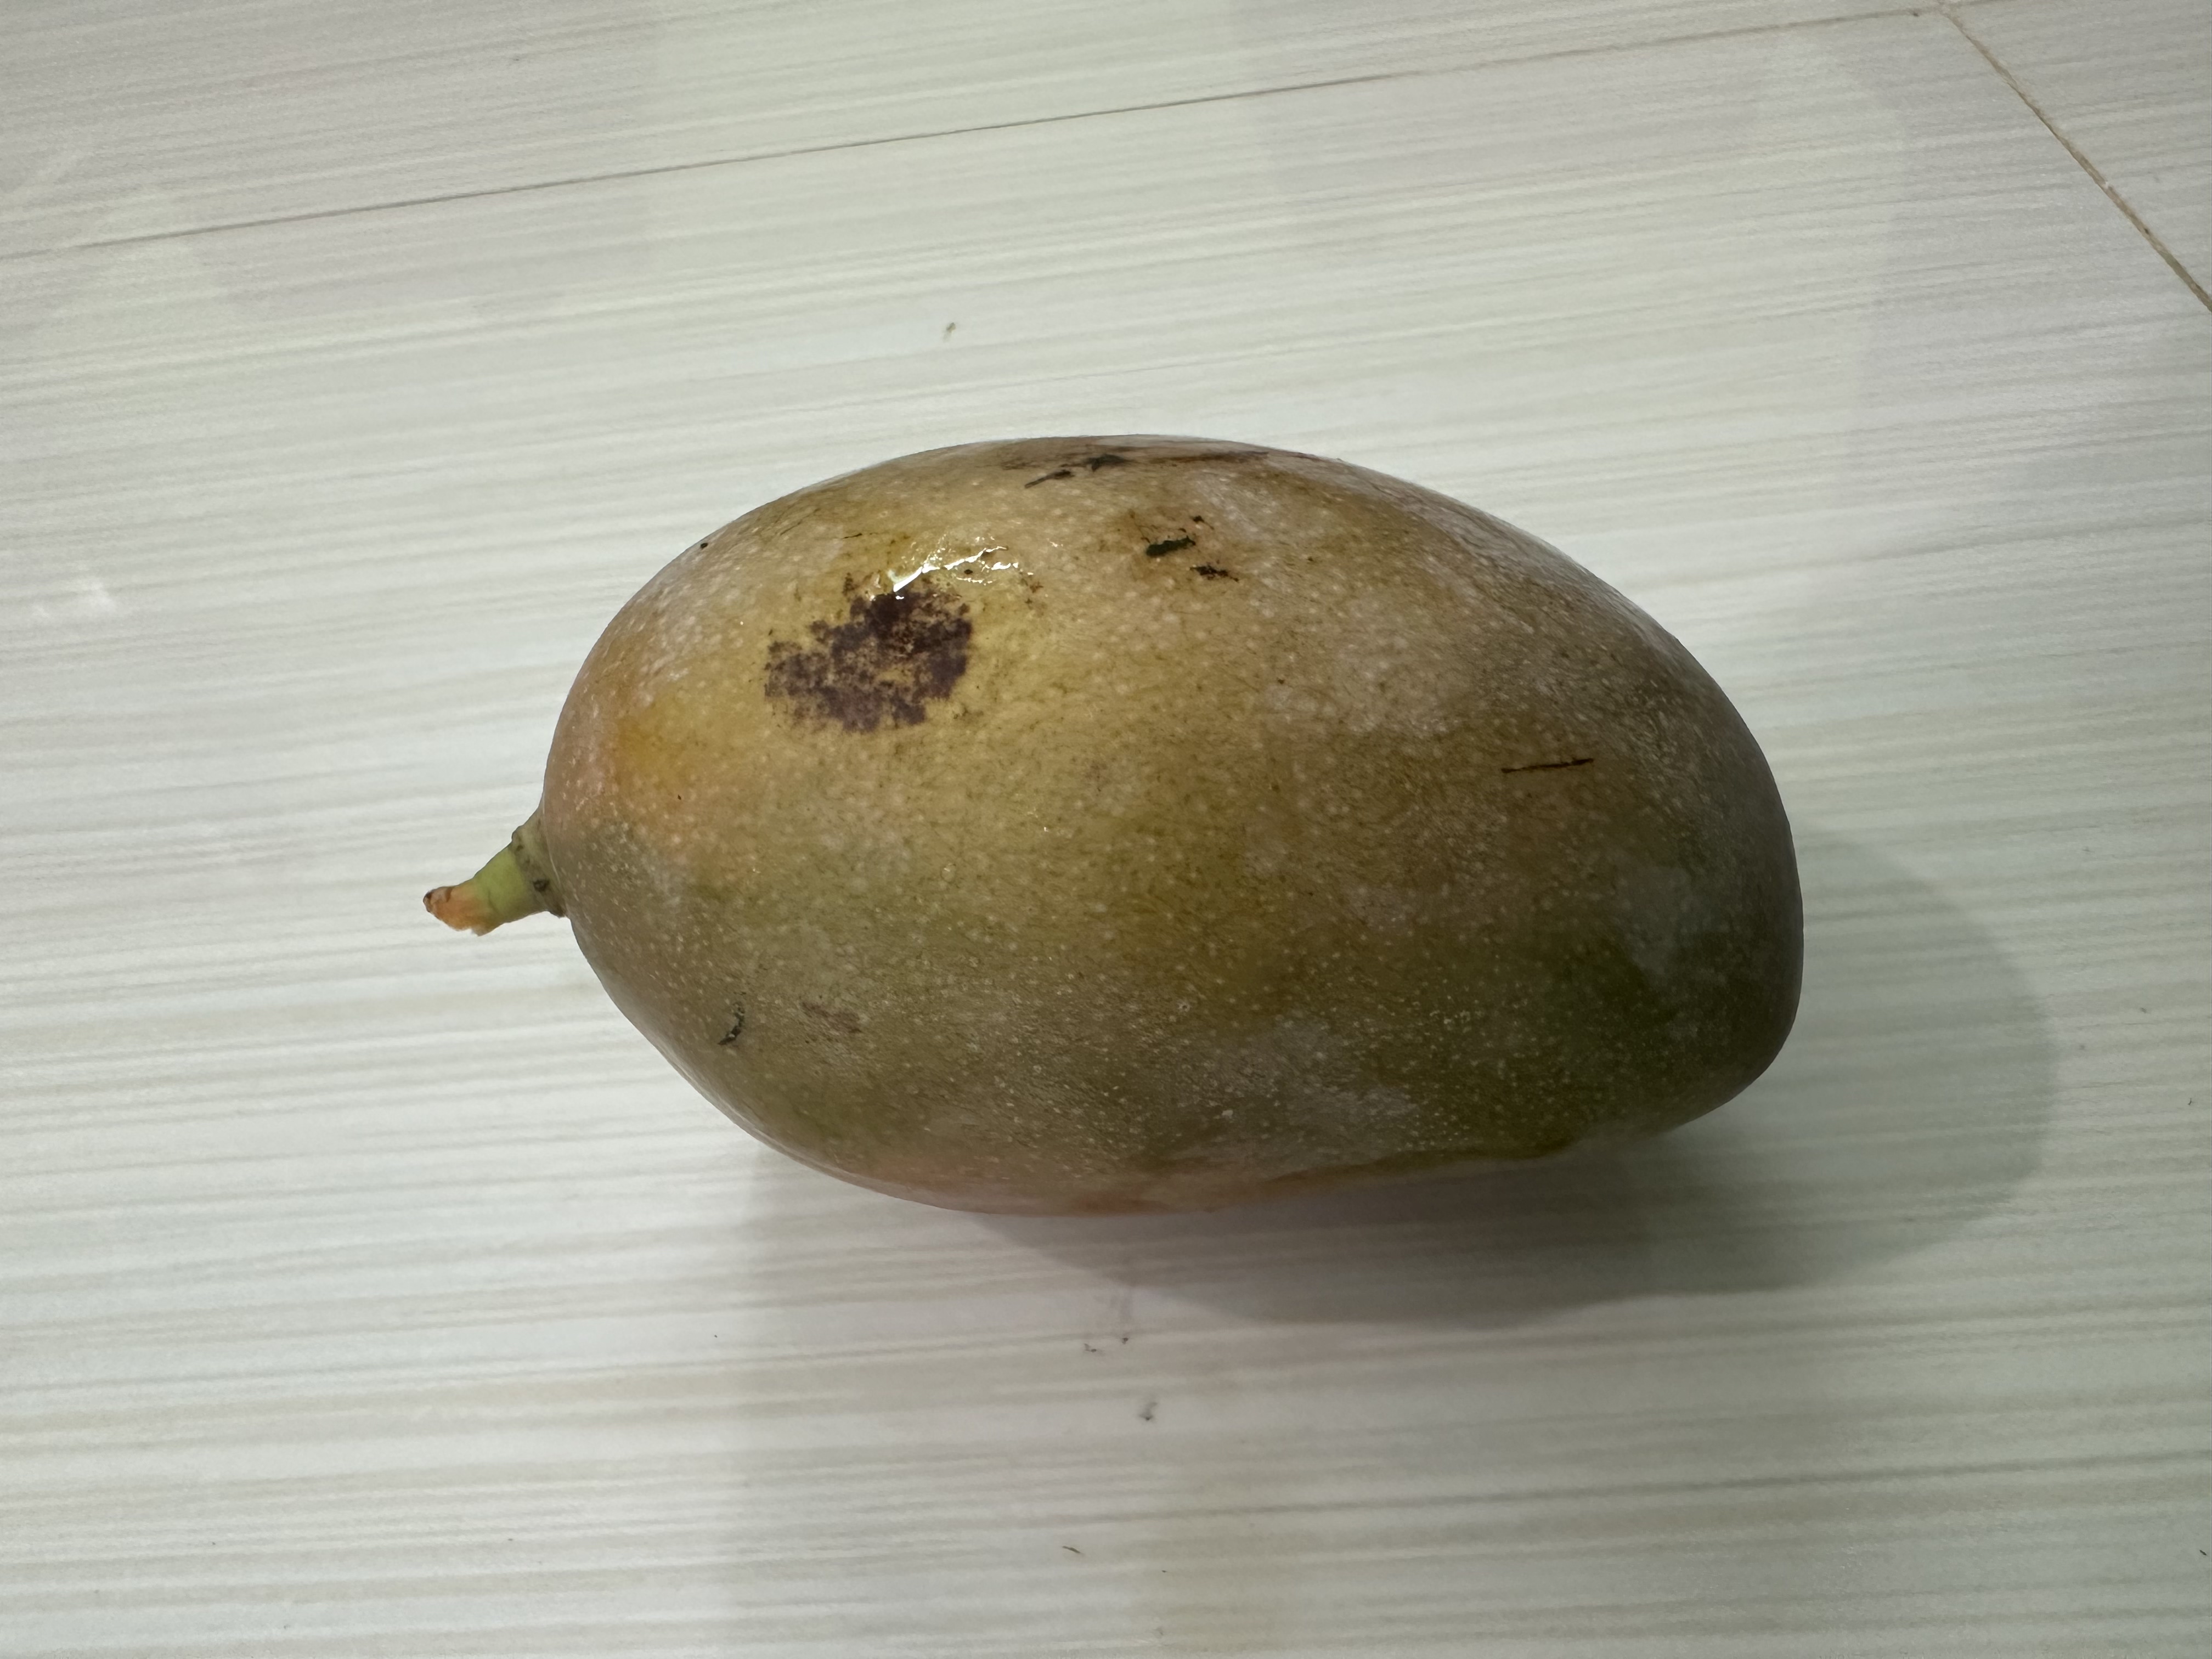
Mango variety: Bari-7